4th Light Horse Regiment (Australia)

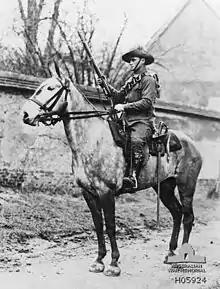
Trooper A. G. Forsyth of the 4th Light Horse Regiment. Forsyth later transferred to the 2nd Anzac Mounted Regiment after Gallipoli and died of pneumonia on 2 April 1917 in England.

The regiment sailed for war on 19 October 1914 and arrived in Egypt on 10 December. When the rest of the division departed to take part in the Gallipoli, the light horse were left behind the authorities under the belief that mounted troops would not be needed in the campaign due to the terrain. However, infantry casualties were so severe it was decided to send them, without their horses, as infantry reinforcements. The regiment landed at what became known as ANZAC Cove between the 22 and 24 May 1915. Initially, the regiment was broken up and provided squadrons as reinforcements for infantry battalions at various points around the beachhead, and it was not until 11 June that the regiment concentrated as a formed unit. After this, they were mostly used to defend the Allies' precarious position on the peninsula, especially in the area of "Ryrie's Post", although they did take part in several small assaults. The regiment left Gallipoli prior to the end of the campaign on 11 December 1915.